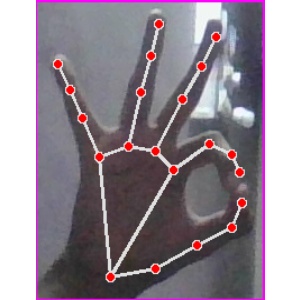
अक्षर: ण